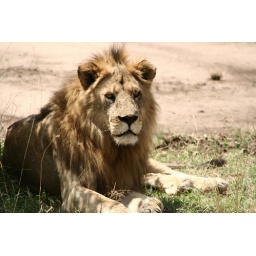
lion in your face